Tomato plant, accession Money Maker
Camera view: tilt-top (135 deg); turntable rotation: 60 degrees
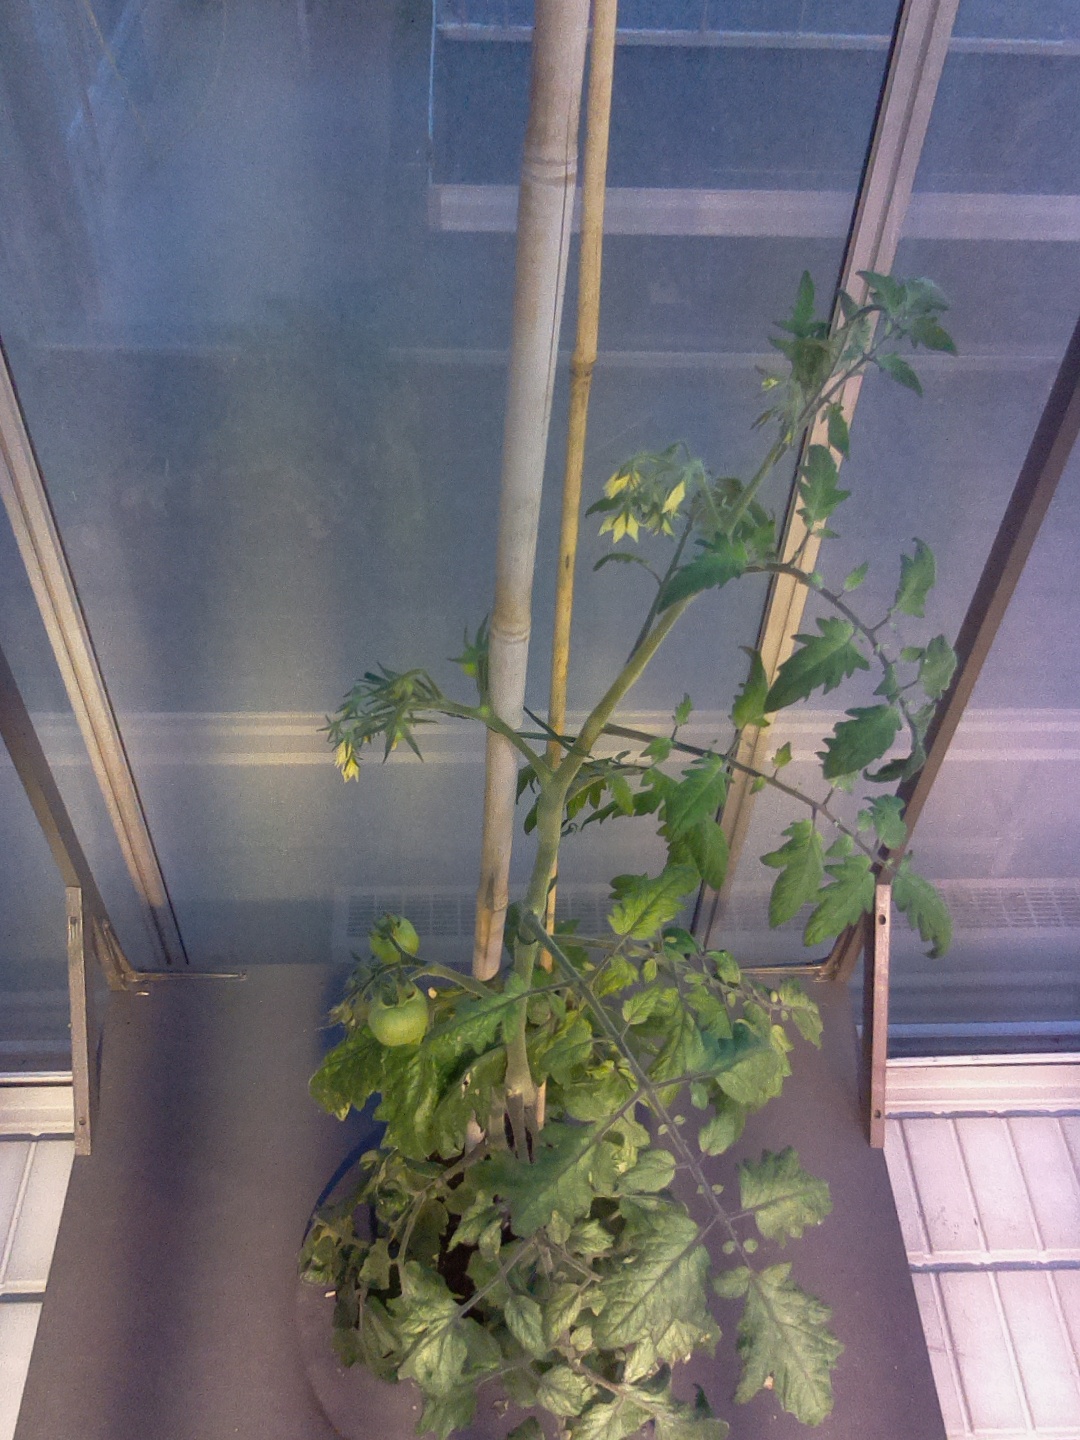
BBCH growth stage 72: 20%-30% of final fruit size